Raymond Ackerman (businessman)

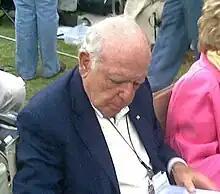
Ackerman in 2008

Raymond Ackerman GCOB (10 March 1931 – 6 September 2023) was a South African businessman, who purchased the Pick 'n Pay supermarket group from its founder. He purchased four stores from Jack Goldin in the 1960s. Raymond Ackerman was chairman until he stepped down in 2010.